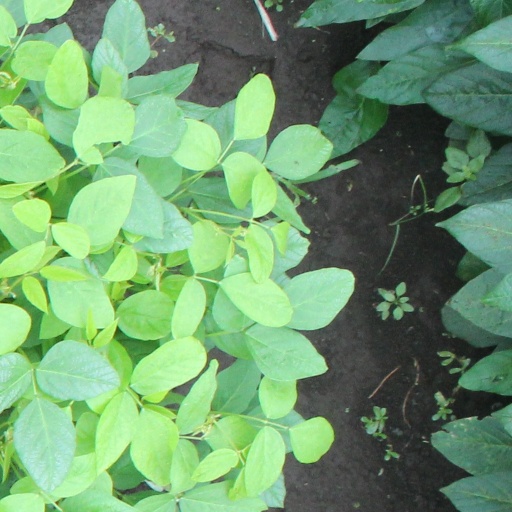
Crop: soybean